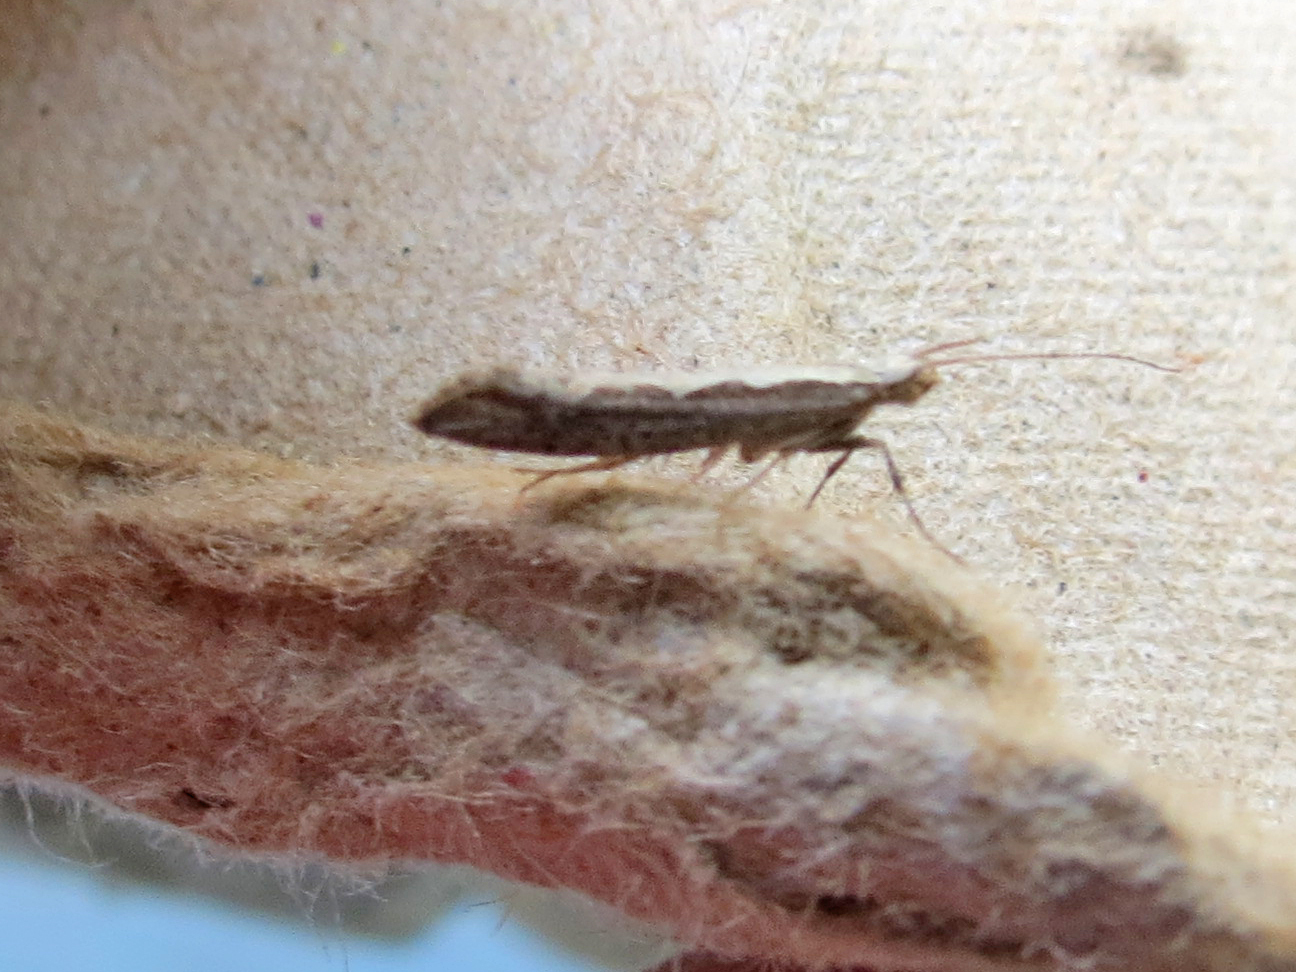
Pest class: diamondback_moth